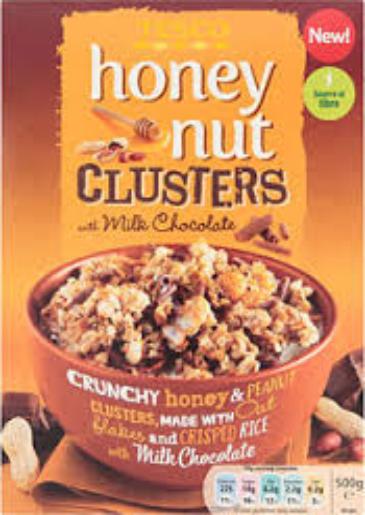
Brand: Honey Nut Clusters
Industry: Food